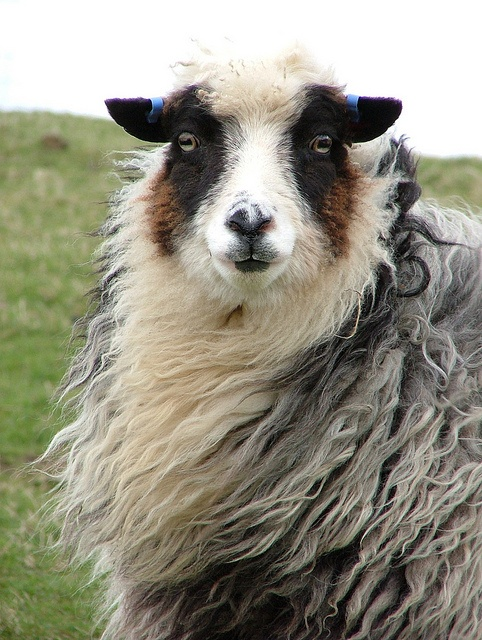
A large hairy sheep standing on a lush green field.
A very shaggy sheep with tags in its ears.
A gray, white and brown sheep has long hair blowing in the breeze.
A sheep is standing in the grass covered in wool.
A sheep standing in the grass with something on its ears.